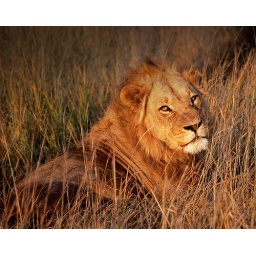
A male lion basks in the African sun on the plains of Botswana.